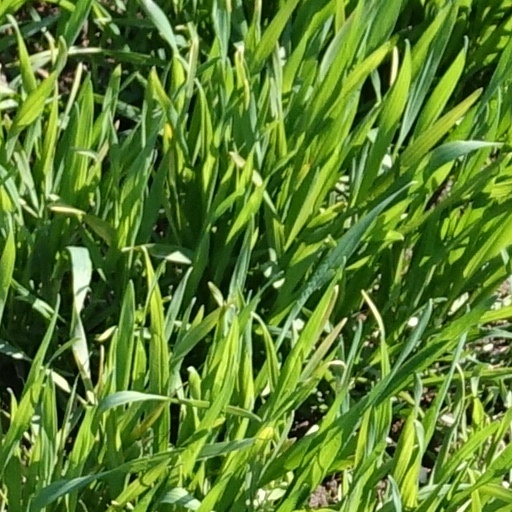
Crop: wheat